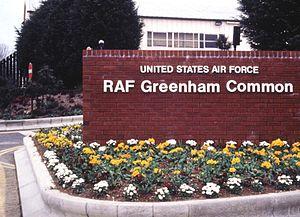
La Royal Air Force Greenham Common ou RAF Greenham Common est une ancienne base aérienne de la Royal Air Force dans le Berkshire, en Angleterre. L'aérodrome était au sud-est de Newbury, Berkshire, à environ 55 milles à l'Ouest de Londres.